Renfrew, Ontario

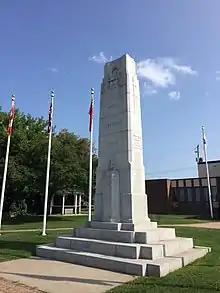
Cenotaph located in Low Square

Low Square is located at the corner of Raglan Street and Railway Avenue in downtown Renfrew. The square is a park setting containing the cenotaph, and the Town Hall. In 1918, with approval of Council, and at his own expense, the Honourable Thomas Low donated and landscaped the property as a gift to the town for the purpose of constructing a cenotaph to honour local soldiers who died in The Great War, but he died before it was unveiled. The Renfrew Police station (later the OPP detachment) was built as a small brown brick building on the back of the square officially opening October 15, 1970, replacing the station directly to the south of it (formerly the Albion Hotel). A new town hall was constructed as an addition to the police station, in 1985, with municipal offices moving from the old Temperance Hall building directly across the street. In February 2017, the full building became town hall offices and Ontario Court of Justice offices when the police moved to a new location at 450 O'Brien Road. The name of Tom Low lives on in the Park he landscaped, which A.A. Wright declared "from this time on and for all time to be known as Low Square”.